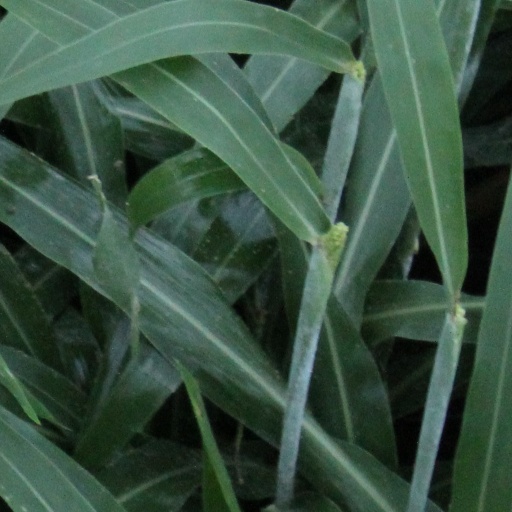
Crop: sorghum